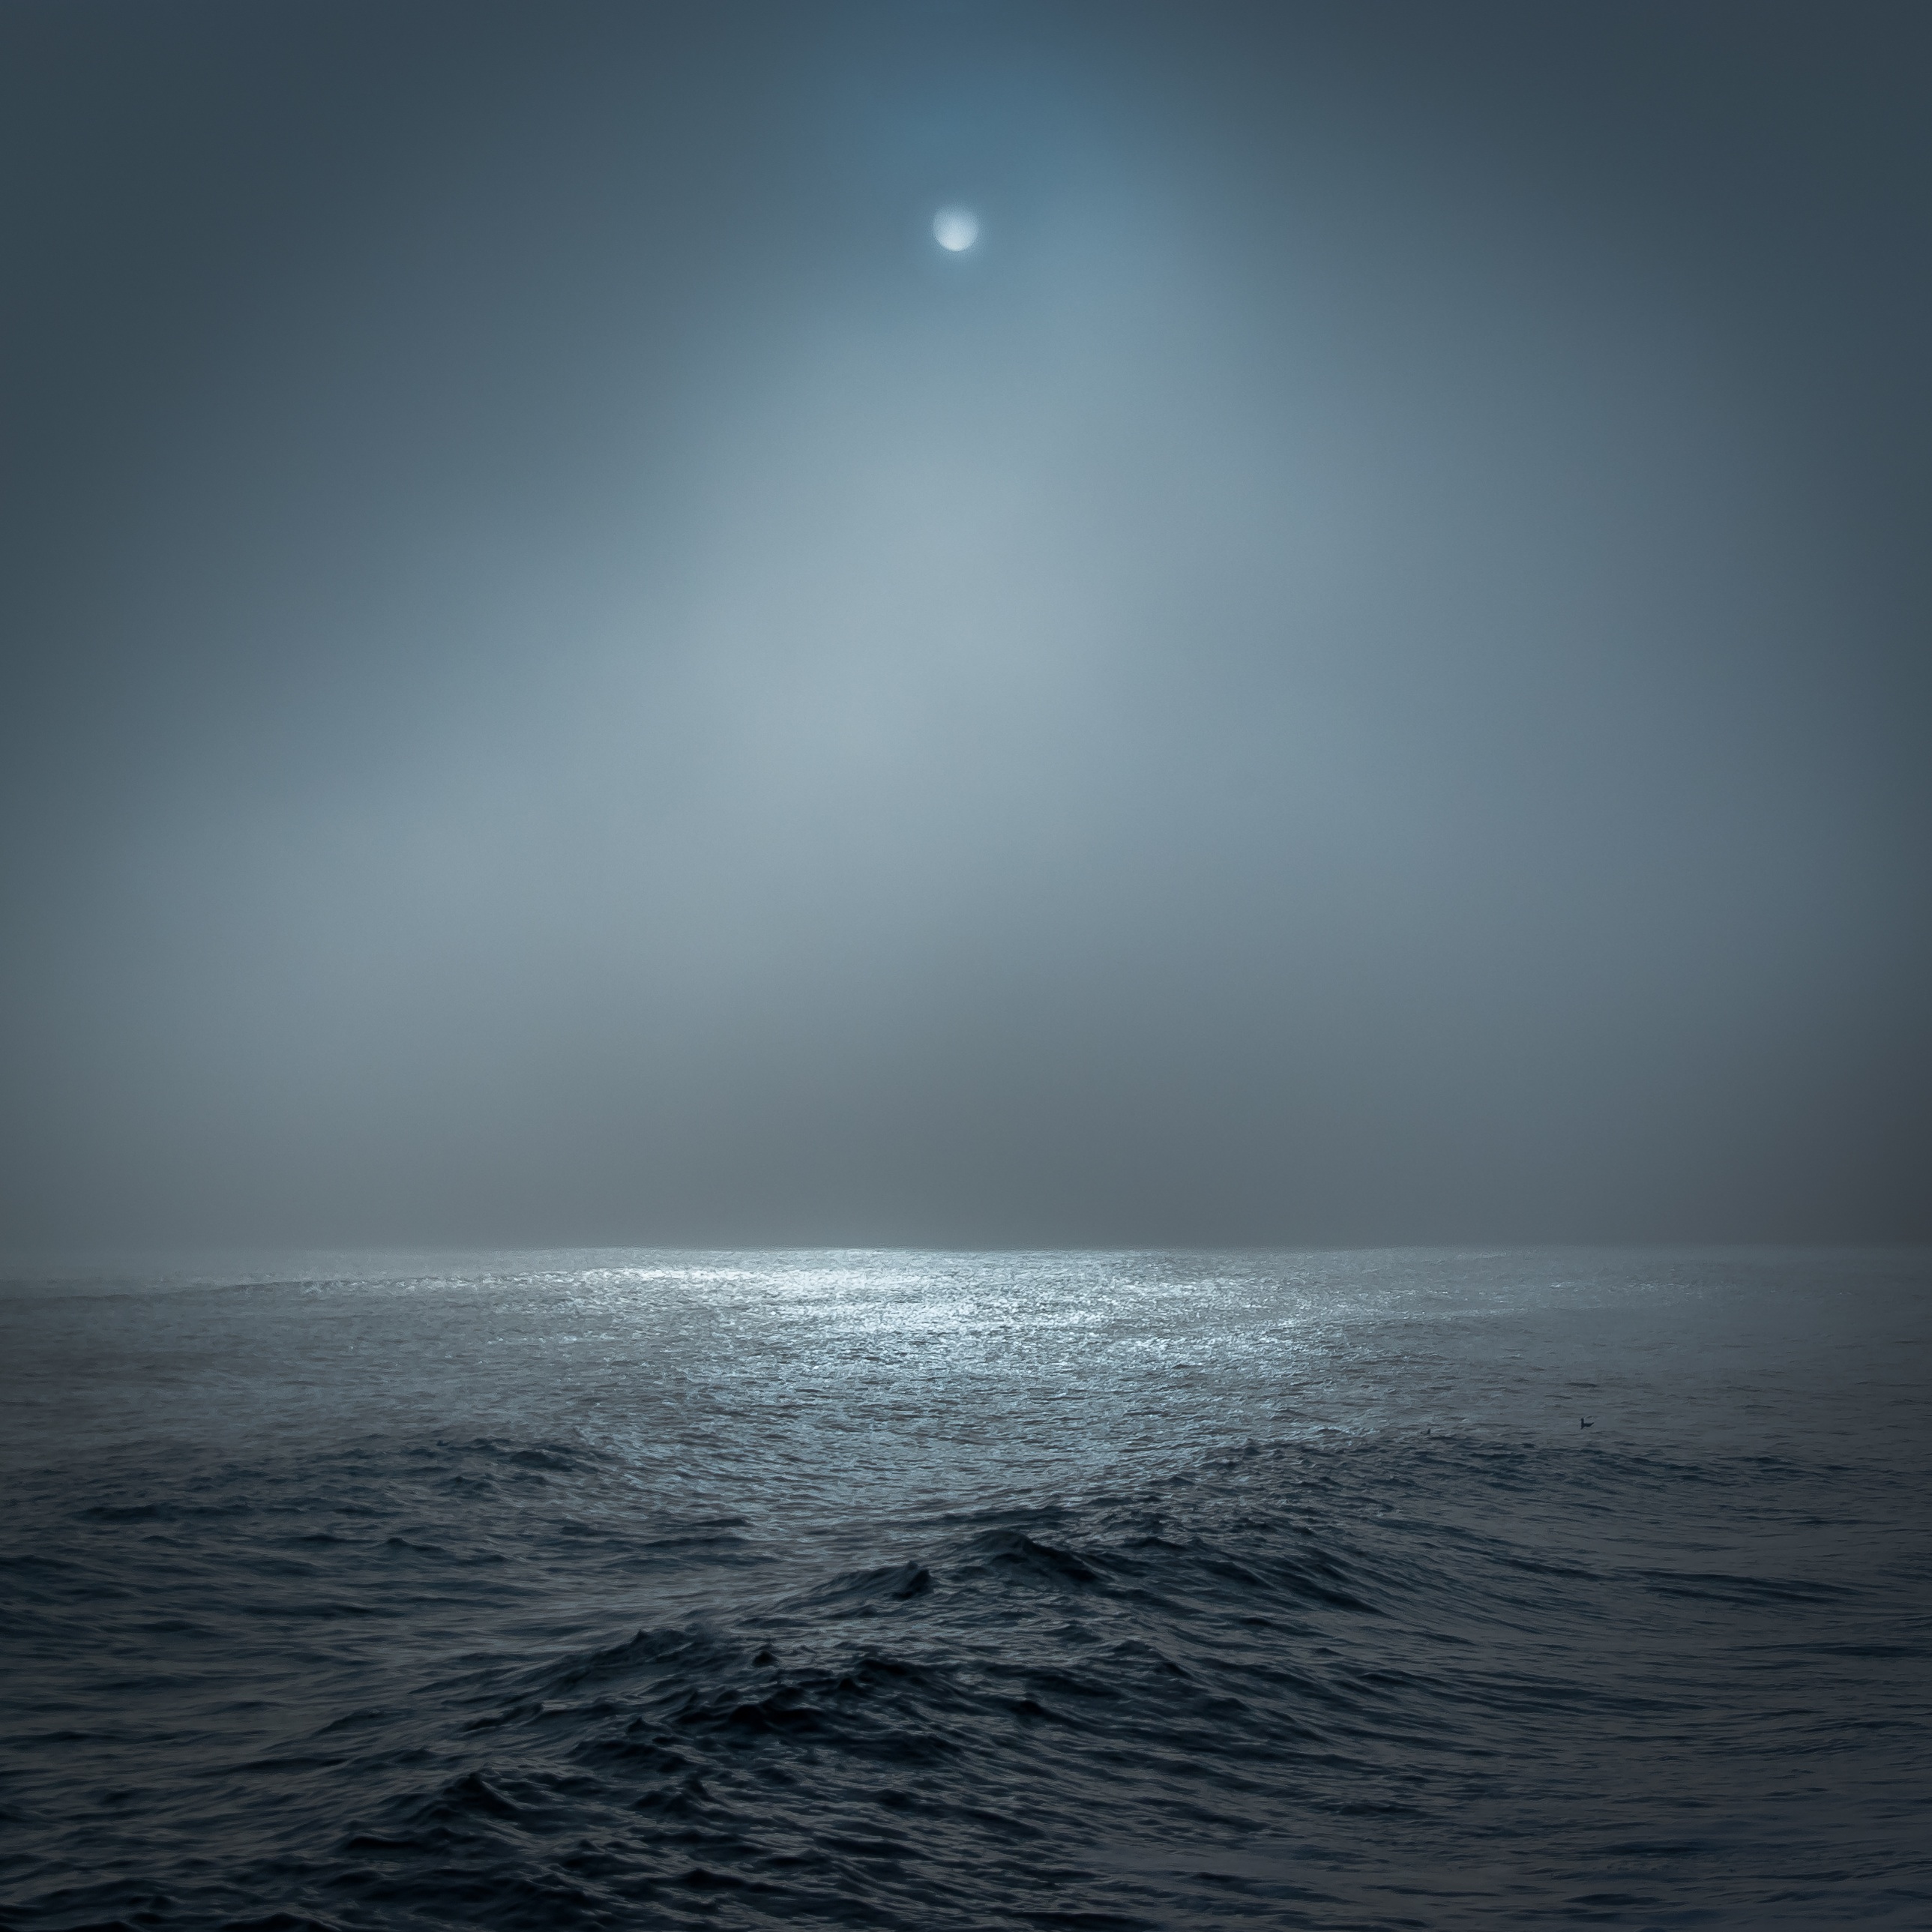
sea, coast, ocean, horizon, light, cloud, sky, sun, fog, sunrise, mist, night, sunlight, wave, dawn, atmosphere, weather, moon, wafe, moonlight, astronomical object, atmospheric phenomenon, wind wave